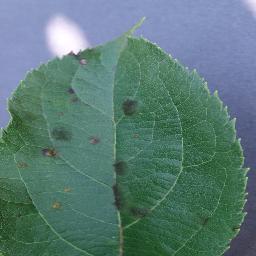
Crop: apple
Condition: scab